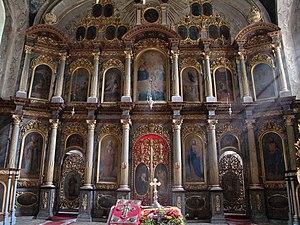
L'église Saint-Nicolas de Radojevo est une église orthodoxe serbe située à Radojevo, dans la province autonome de Voïvodine, dans la municipalité de Nova Crnja et dans le district du Banat central en Serbie. Elle est inscrite sur la liste des monuments culturels protégés de la République de Serbie.
Nikola Aleksić était un peintre serbe.